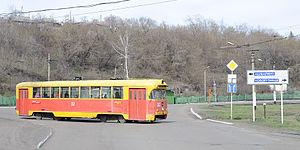
Le tramway d'Ossinniki est le réseau de tramways de la ville de Ossinniki, en Russie. Le réseau est composé de deux lignes. Il a été officiellement mis en service le 1er novembre 1960.